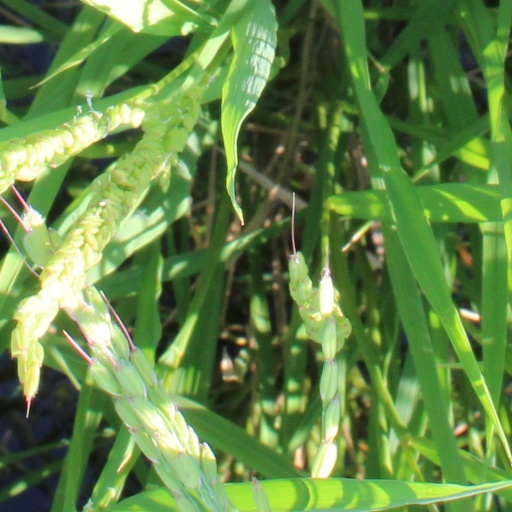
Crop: rice